God Gave Rock and Roll to You

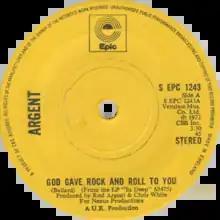
One of side-A labels of UK single

"God Gave Rock and Roll to You" is a 1973 song by the British band Argent and first covered by Petra in 1977 and again in 1985, with it finally being covered by Kiss as "God Gave Rock 'N' Roll to You II" in 1991 with modified lyrics.